Choe Bu

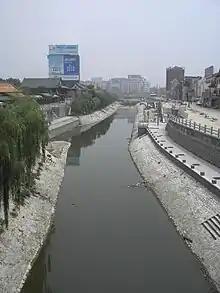
Grand Canal section of modern Jining, Shandong

After departing from Suzhou and continuing up the Grand Canal, Choe's party reached the Lüliang Rapids on 13 April, which interrupted canal traffic in the northern part of South Zhili. He wrote that teams of ten oxen were used to pull their boats through the rapids, while teams of 100 men were used at the next stage of river rapids, the Xuzhou Rapids. He noted the pound locks here that controlled water levels in sections of the canal for safe passage of ships. He described the bustling cities of Linqing and Dezhou in the northern province of Shandong, although he stated that the merchant activity and sizes of these two cities did not match the grandeur of Hangzhou and Suzhou in the south. In fact, Choe remarked that only these two and a handful of other cities in northern China matched the prosperity of southern China, stating that the north was quite poverty-stricken and underdeveloped compared with the south. He also believed that southern Chinese displayed a finer degree of cultivation, social order, literacy, and industriousness than those from the north. Choe wrote that while people of the south were well-dressed and had plenty to spare, people in the north often lacked supplies of everything and feared bandits. Brook writes: